Munich Steam Locomotive Company

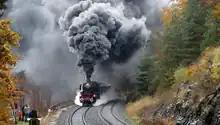
41 018 climbing the Schiefe Ebene

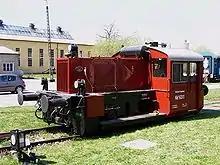
The Köf II 6311 shunter

The following locomotives are owned by the DGM and stored at the Augsburg Railway Park: